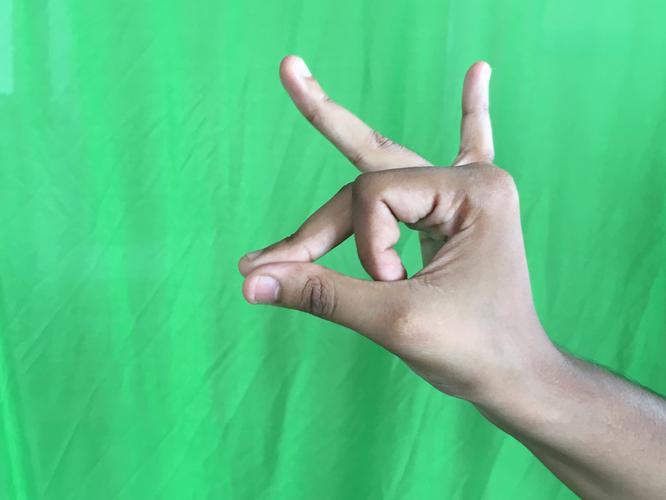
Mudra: Bramaram
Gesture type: single_hand